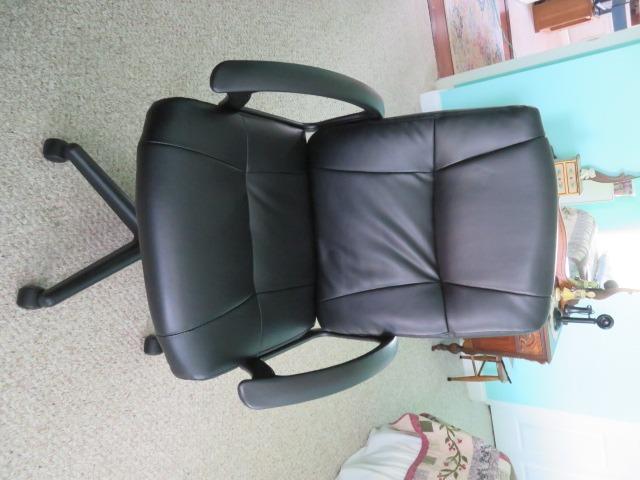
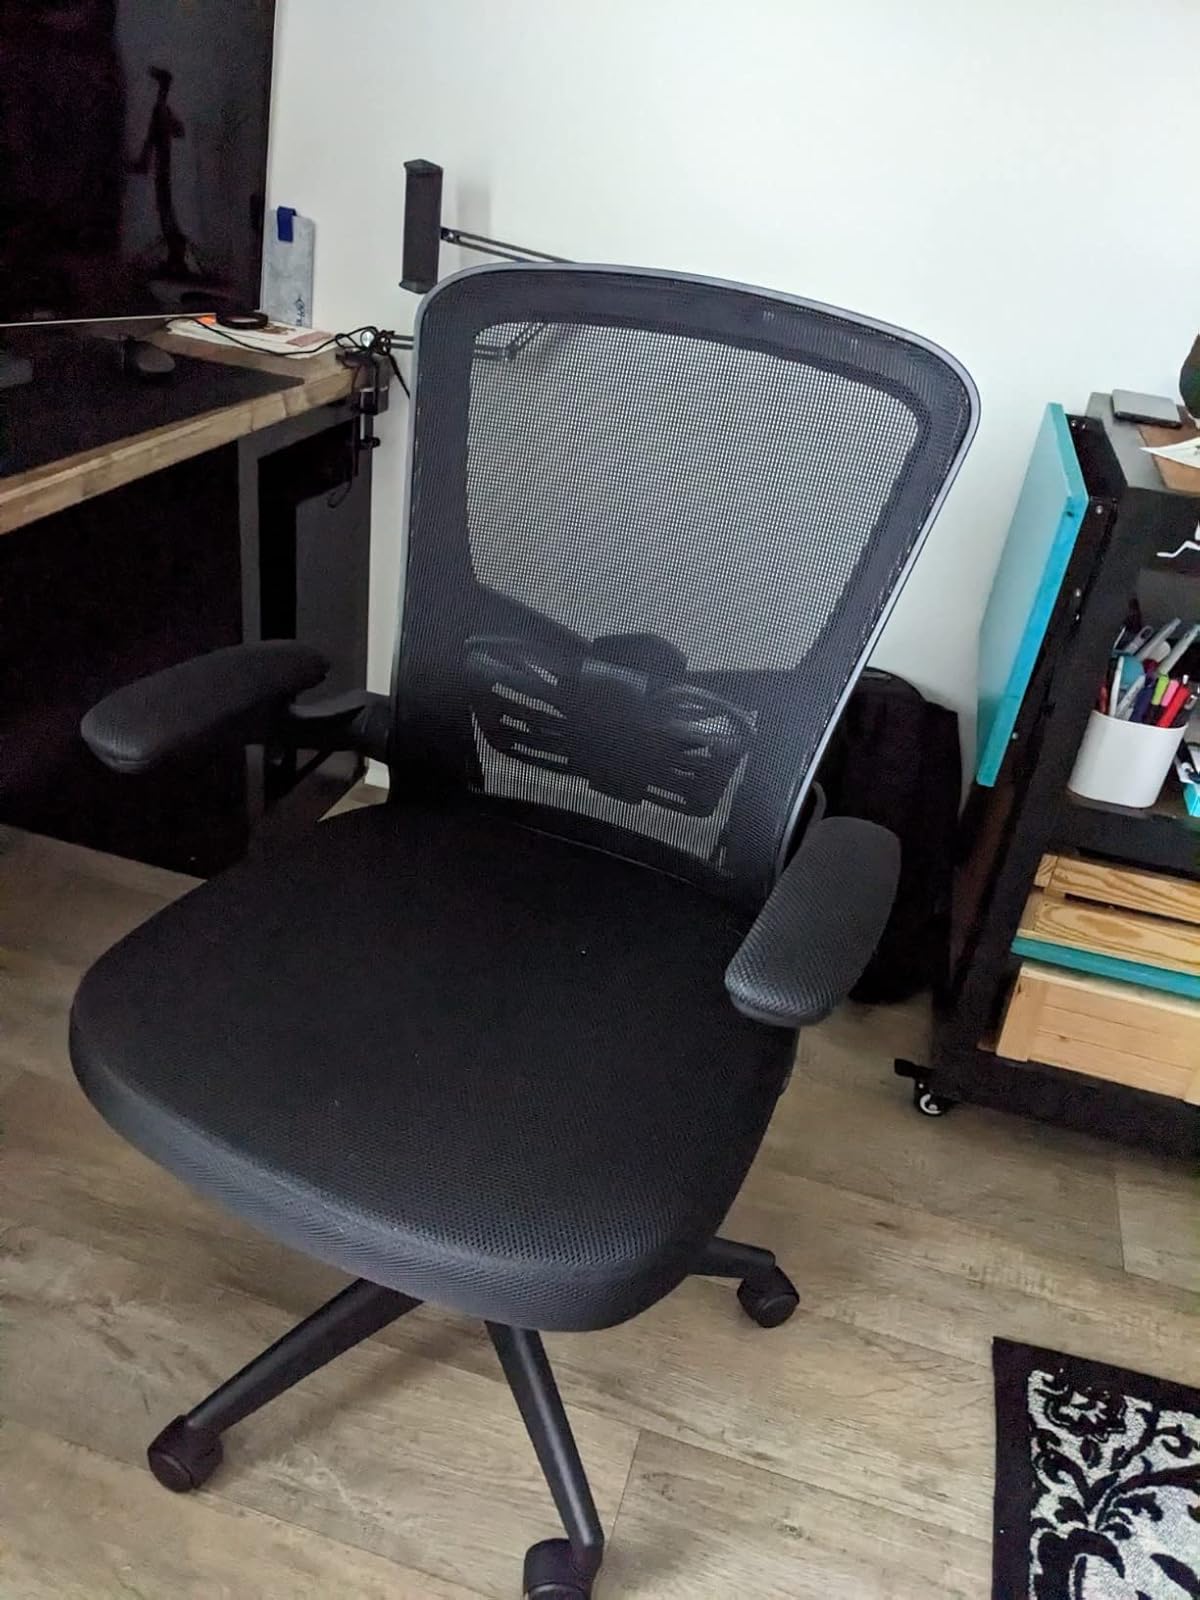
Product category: items_chair
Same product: no